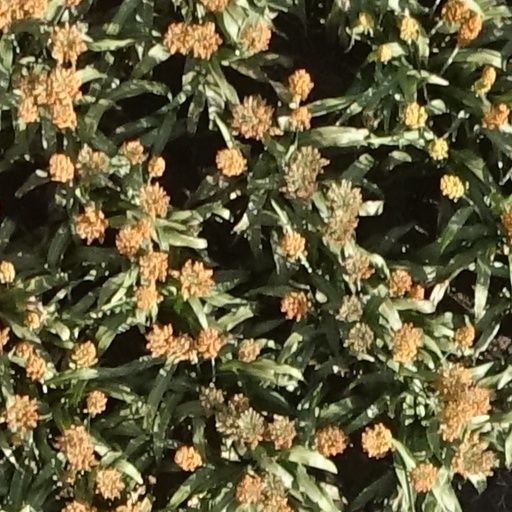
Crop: sorghum